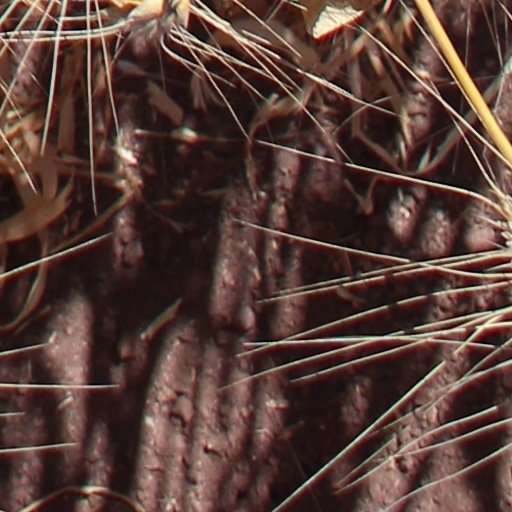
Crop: wheat